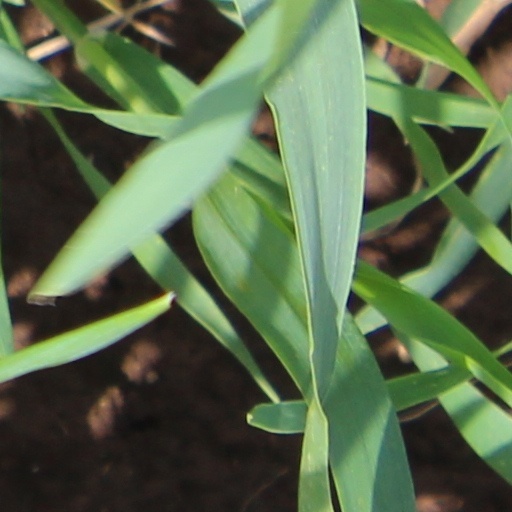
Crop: wheat